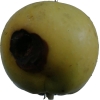
Label: Apple 13